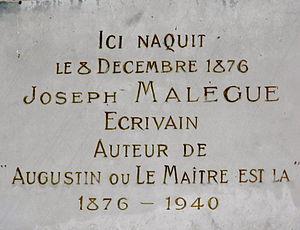
Joseph Malègue est un écrivain français, né à La Tour-d'Auvergne le 8 décembre 1876 et mort à Nantes le 30 décembre 1940.